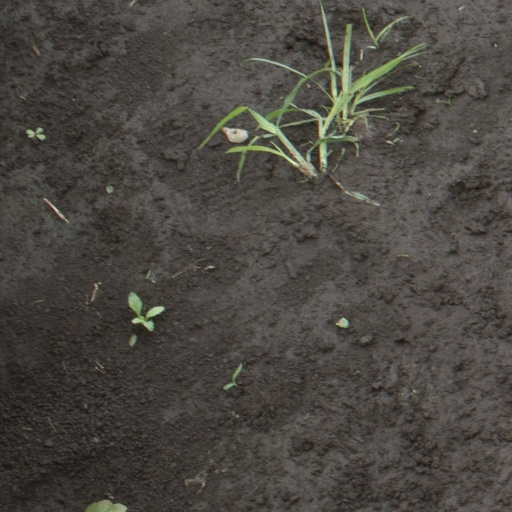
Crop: soybean